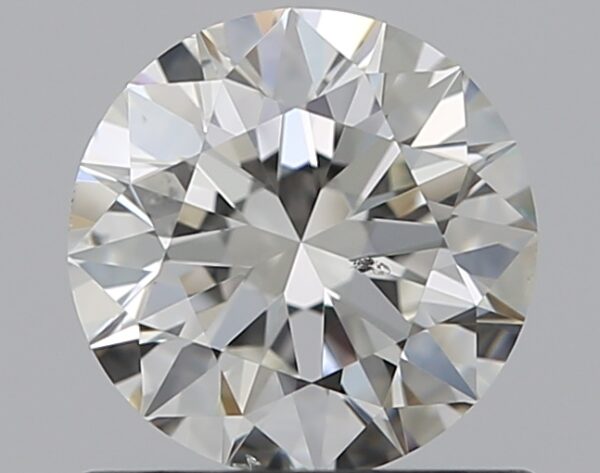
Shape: round
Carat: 0.7
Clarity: SI1
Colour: I
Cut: EX
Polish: EX
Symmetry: EX
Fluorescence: F
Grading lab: GIA
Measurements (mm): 5.65 x 5.68 x 3.53